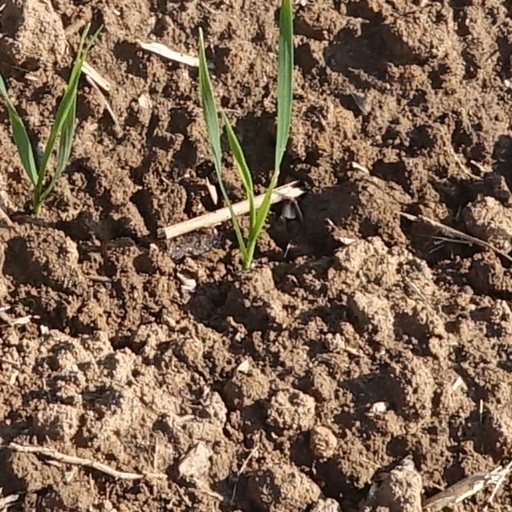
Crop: wheat